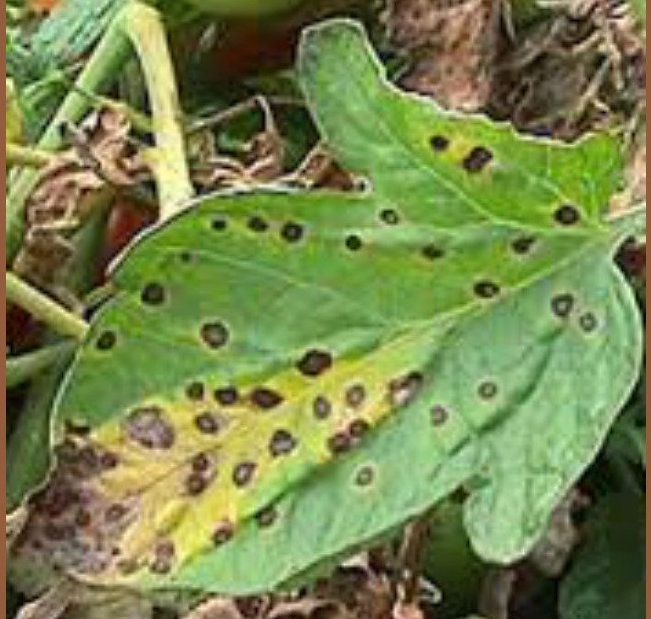
Labels: Tomato Septoria leaf spot